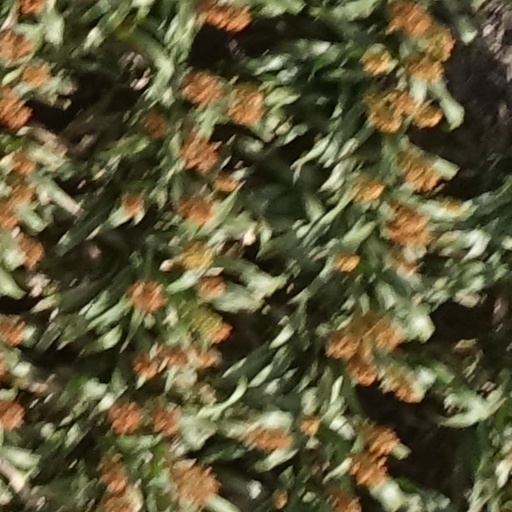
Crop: sorghum